Fred Mackenzie

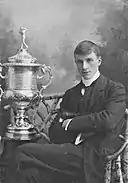
Telegraph Cup

Mackenzie had a very successful amateur career winning the Dundee Evening Telegraph Cup, the unofficial Scottish Amateur Championship, three times, in 1899, 1901 and 1903.